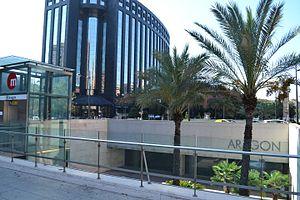
La ligne 5 du réseau métropolitain de Valence est une ligne de métro et de tramway traversant d'Ouest en Est la ville de Valence. Elle dessert notamment l'Aéroport de Valence, situé à l'Ouest de la ville du même nom.